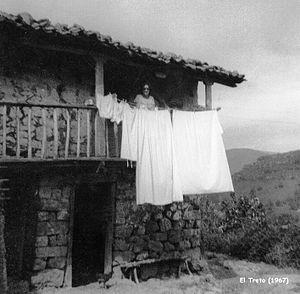
Maison ancienne en pierres. Région montagneuse de Cantabrie. Ouvertures uniquement sur la façade avec balcon. Aujourd'hui détruite, comme beaucoup d'habitations de de ce type. Cliché familial (1967) 6cmx6cm. fr:Catégorie:Architecture fr:Catégorie:Cantabrie Español: Antigua casa en la región montañosa de Cantabria (España). Aberturas únicamente sobre la fachada con balcón. Hoy destruida, como muchas viviendas de este tipo. Fotografía familiar (1967) 6cmx6cm
La Cantabrie est une communauté historique, une province et une communauté autonome monoprovinciale espagnole. La province de Cantabrie a été constituée le 28 juillet 1978. La loi organique du Statut d'autonomie de la Cantabrie a été adoptée le 30 décembre 1981.